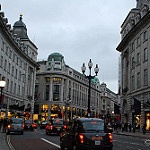
Label: street